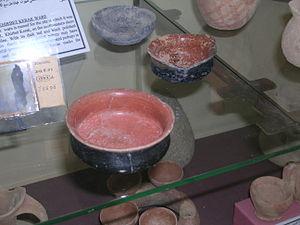
Tell es-Sultan est un site archéologique de Cisjordanie, situé à deux kilomètres au nord du centre de Jéricho dans la plaine de la vallée du Jourdain et à environ 10 kilomètres au nord de la mer Morte. Il s’agit d’un grand monticule artificiel de 21 mètres de haut et d’une superficie d’environ un hectare. Se trouvant à une profondeur de 258 mètres sous le niveau de la mer, ce lieu est considéré comme le point le plus bas de la surface de la terre. Le tell a été habité à partir du Xe millénaire av. J.-C. et a été appelé « la plus vieille ville du monde », avec de nombreuses découvertes archéologiques importantes. Le site se distingue également par son rôle dans l'histoire de l'archéologie levantine. Le site est inscrit sur la liste indicative du patrimoine mondial de l'UNESCO.